Glazing jack

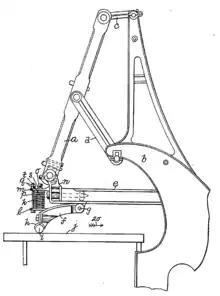
Diagram of a typical glazing jack, from a 1901 patent

A glazing jack or glazing machine is a type of machine used for polishing leather. The machine consists of a solid glass cylinder, typically around in diameter and in length, mounted to the end of a rotating or reciprocating arm. The arm repeatedly and rapidly draws the glass across the surface of the leather, with significant downward pressure, as the operator moves the leather underneath the arm.